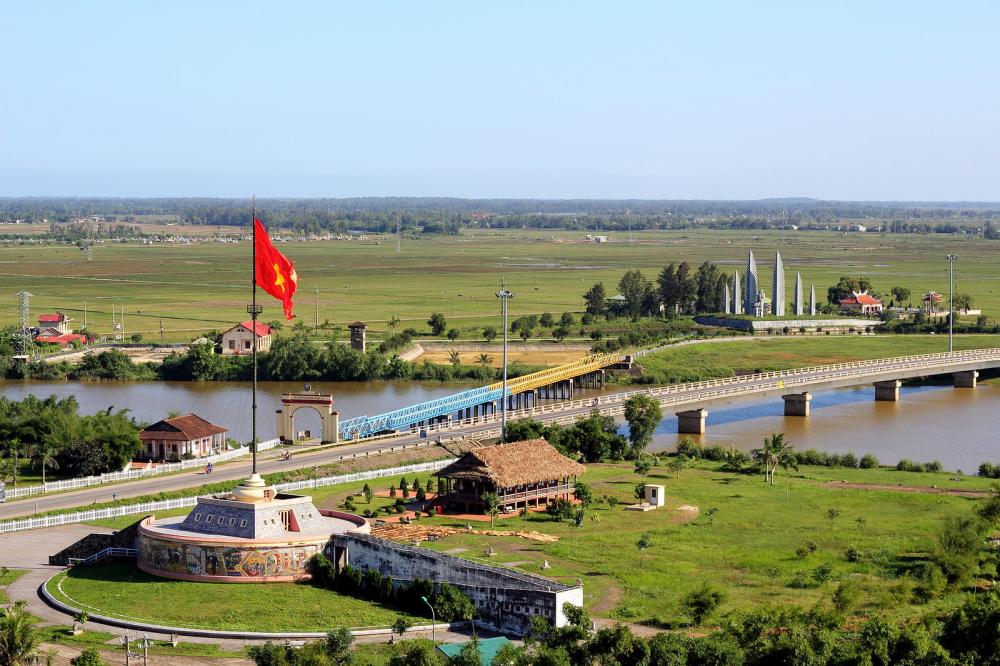
có hai cây cầu bắc ngang qua con sông ở trong bức ảnh